St. Andrew's Episcopal Church (Stamford, Connecticut)

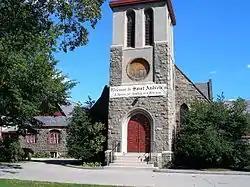

St. Andrew's Episcopal Church is a historic church at 1231 Washington Boulevard in Stamford, Connecticut. Built in 1860 and consecrated on May 8, 1861, Saint Andrew's Church was originally a mission of St. John's Church Stamford until its incorporation as a parish on June 12, 1865. Saint Andrew's was the first free church in the diocese where parishioners did not have to pay a pew rental fee. St. Andrew's was listed on the National Register of Historic Places in 1983 as St. Andrew's Protestant Episcopal Church. Its church and parish hall are fine examples of Gothic architecture designed by Henry Hudson Holly.